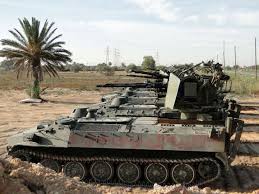
Label: MT_LB